Gunlord

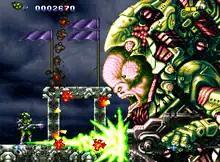
Neo Geo version screenshot

"Gunlord" is a run and gun game reminiscent of "Turrican" where players assume the role of Gordian Gaiden across nine non-linear stages set in the planet Kairos II. Its plot takes place after the events of "Last Hope", where the evil empire was destroyed by pilot Vanessa Gaiden and although she escaped, her victory was short-lived as she never made it home and was declared missing in action. Meanwhile, a new evil appeared and began to terrorize the galaxy, a planet lord called "The Master" that can create beings of steel and enslave humans by absorbing their souls. Gordian, Vanessa's newlywed husband, is out to search for her when he feels the presence of evil and dons his Gunlord suit.